Great Falls, Montana

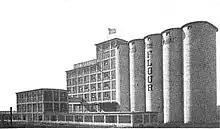
Montana Flour Mills in Great Falls in 1920

The city became even more prominent as an agricultural products center. Wheat production began to soar in Montana during the 1906-1907 growing season, and by 1920 there were 11 railroad spur lines radiating from the city to collect the grain from local farmers. The city's easy access to inexpensive electrical power made it ideal for grain milling and meat refrigeration, and enabled Great Falls to become a major center for farmers and ranchers. The Royal Milling Company was founded in Great Falls in 1892, and within seven years was making half the flour in the state. It tripled its capacity to per day in 1917, then in 1928 merged with about 25 other mills nationwide to form General Mills. Montana Flour Mills opened its Great Falls facility in 1916, and had a capacity of per day in 1920. Royal had a regional grain storage capacity in 1920 of more than , while Montana Flour's approached . Brewing became a major industry in the city, with the 1892 Montana Brewing Company (makers of Great Falls Select beer) leading the way. The city's close proximity to Montana's cattle-rich Judith Basin also led to the development of a large meat packing industry. Led by the Great Falls Meat Co., Needham Packing Company, Stafford Meat Co., Valley Meat Market, and other slaughterhouses, Great Falls was the largest meat packing center between Spokane, Washington, and Minneapolis, Minnesota, by the 1930s.